Mounted archery

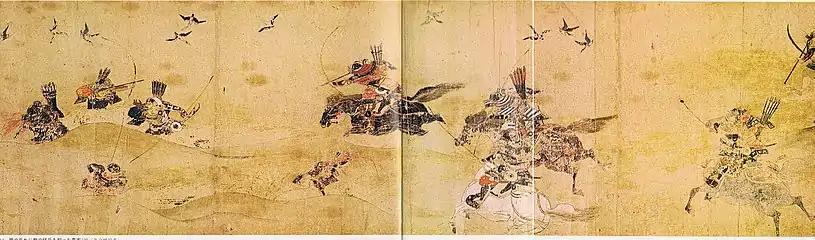
Japanese mounted archers in the Gosannen War, 14th century painting by Hidanokami Korehisa.

It has been proposed that firearms began to replace bows in Europe and Russia not because firearms were superior but because they were easier to use and required less practice. However, discussing buffalo hunting in 1846, Francis Parkman noted that "the bows and arrows which the Indians use in running buffalo have many advantages over firearms, and even white men occasionally employ them." The Comanches of North America found their bows more effective than muzzle loading guns. "After... about 1800, most Comanches began to discard muskets and pistols and to rely on their older weapons." Bows were still used by Native Americans in the late American Indian Wars, but almost all warriors who had immediate access to modern repeating firearms used these guns instead.